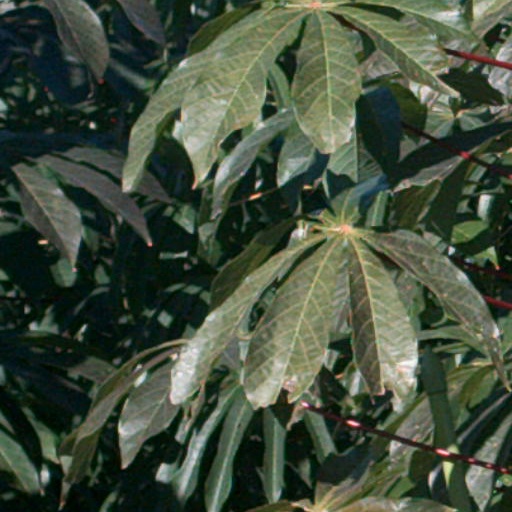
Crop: cassava